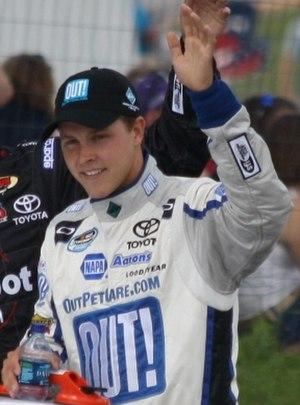
Trevor Bayne est un pilote américain de NASCAR. Il conduit la Ford Fusion Motorcraft/QuickLane nᵒ 21 pour Wood Brothers Racing dans les Sprint Cup Series, et la Ford Mustang nᵒ 16 pour Roush Fenway Racing dans les Nationwide Series.